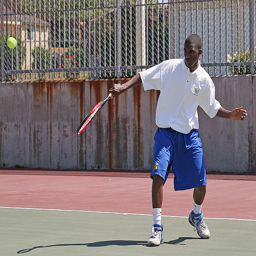
A man on a tennis court swinging a racket.
Man playing tennis outside returning a hit backhand.
A man on a tennis court holding a tennis racket near a ball.
A man hitting a ball with a tennis racquet on a court.
A guy returns the ball in this tennis game.